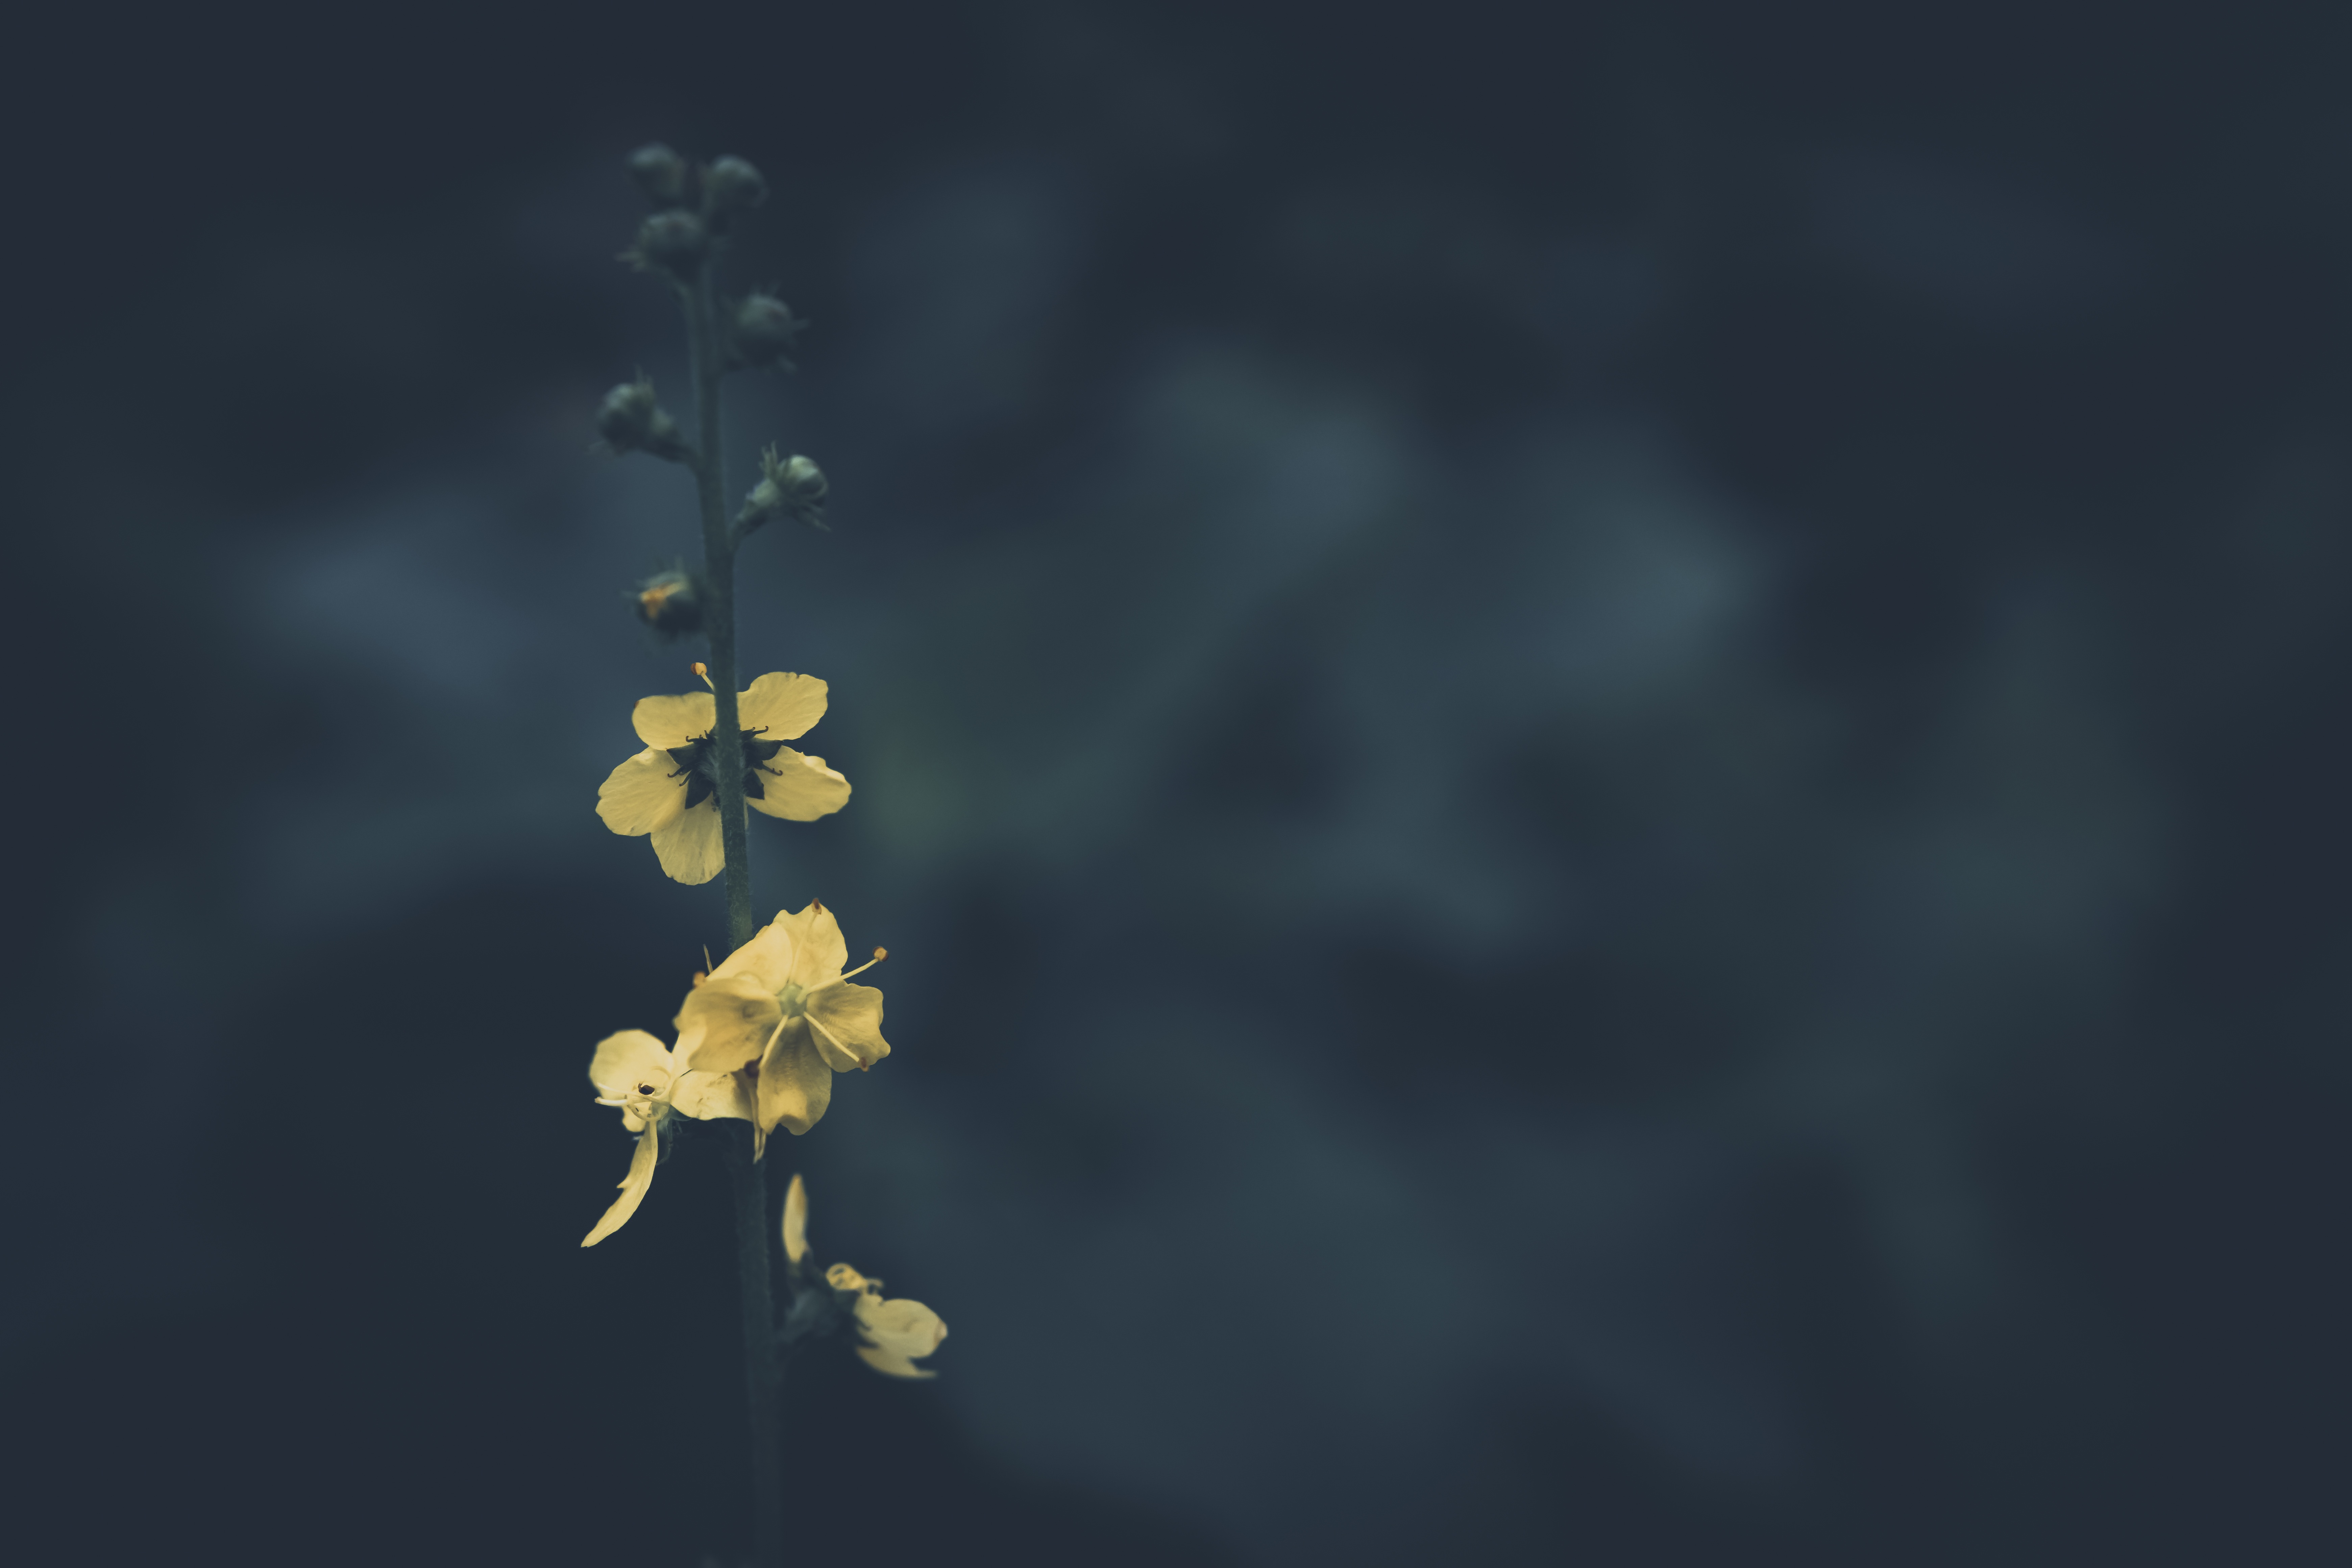
flower, plant, terrestrial plant, twig, petal, flowering plant, Pedicel, macro photography, annual plant, wildflower, plant stem, electric blue, darkness, art, still life photography